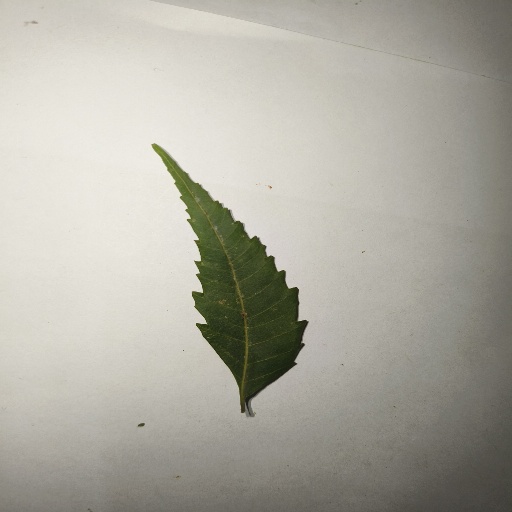
Species: Neem
Leaf condition: Healthy Leaf